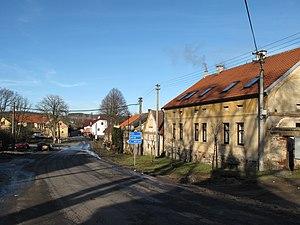
Chotilsko est une commune du district de Příbram, dans la région de Bohême-Centrale, en République tchèque. Sa population s'élevait à 524 habitants en 2020.